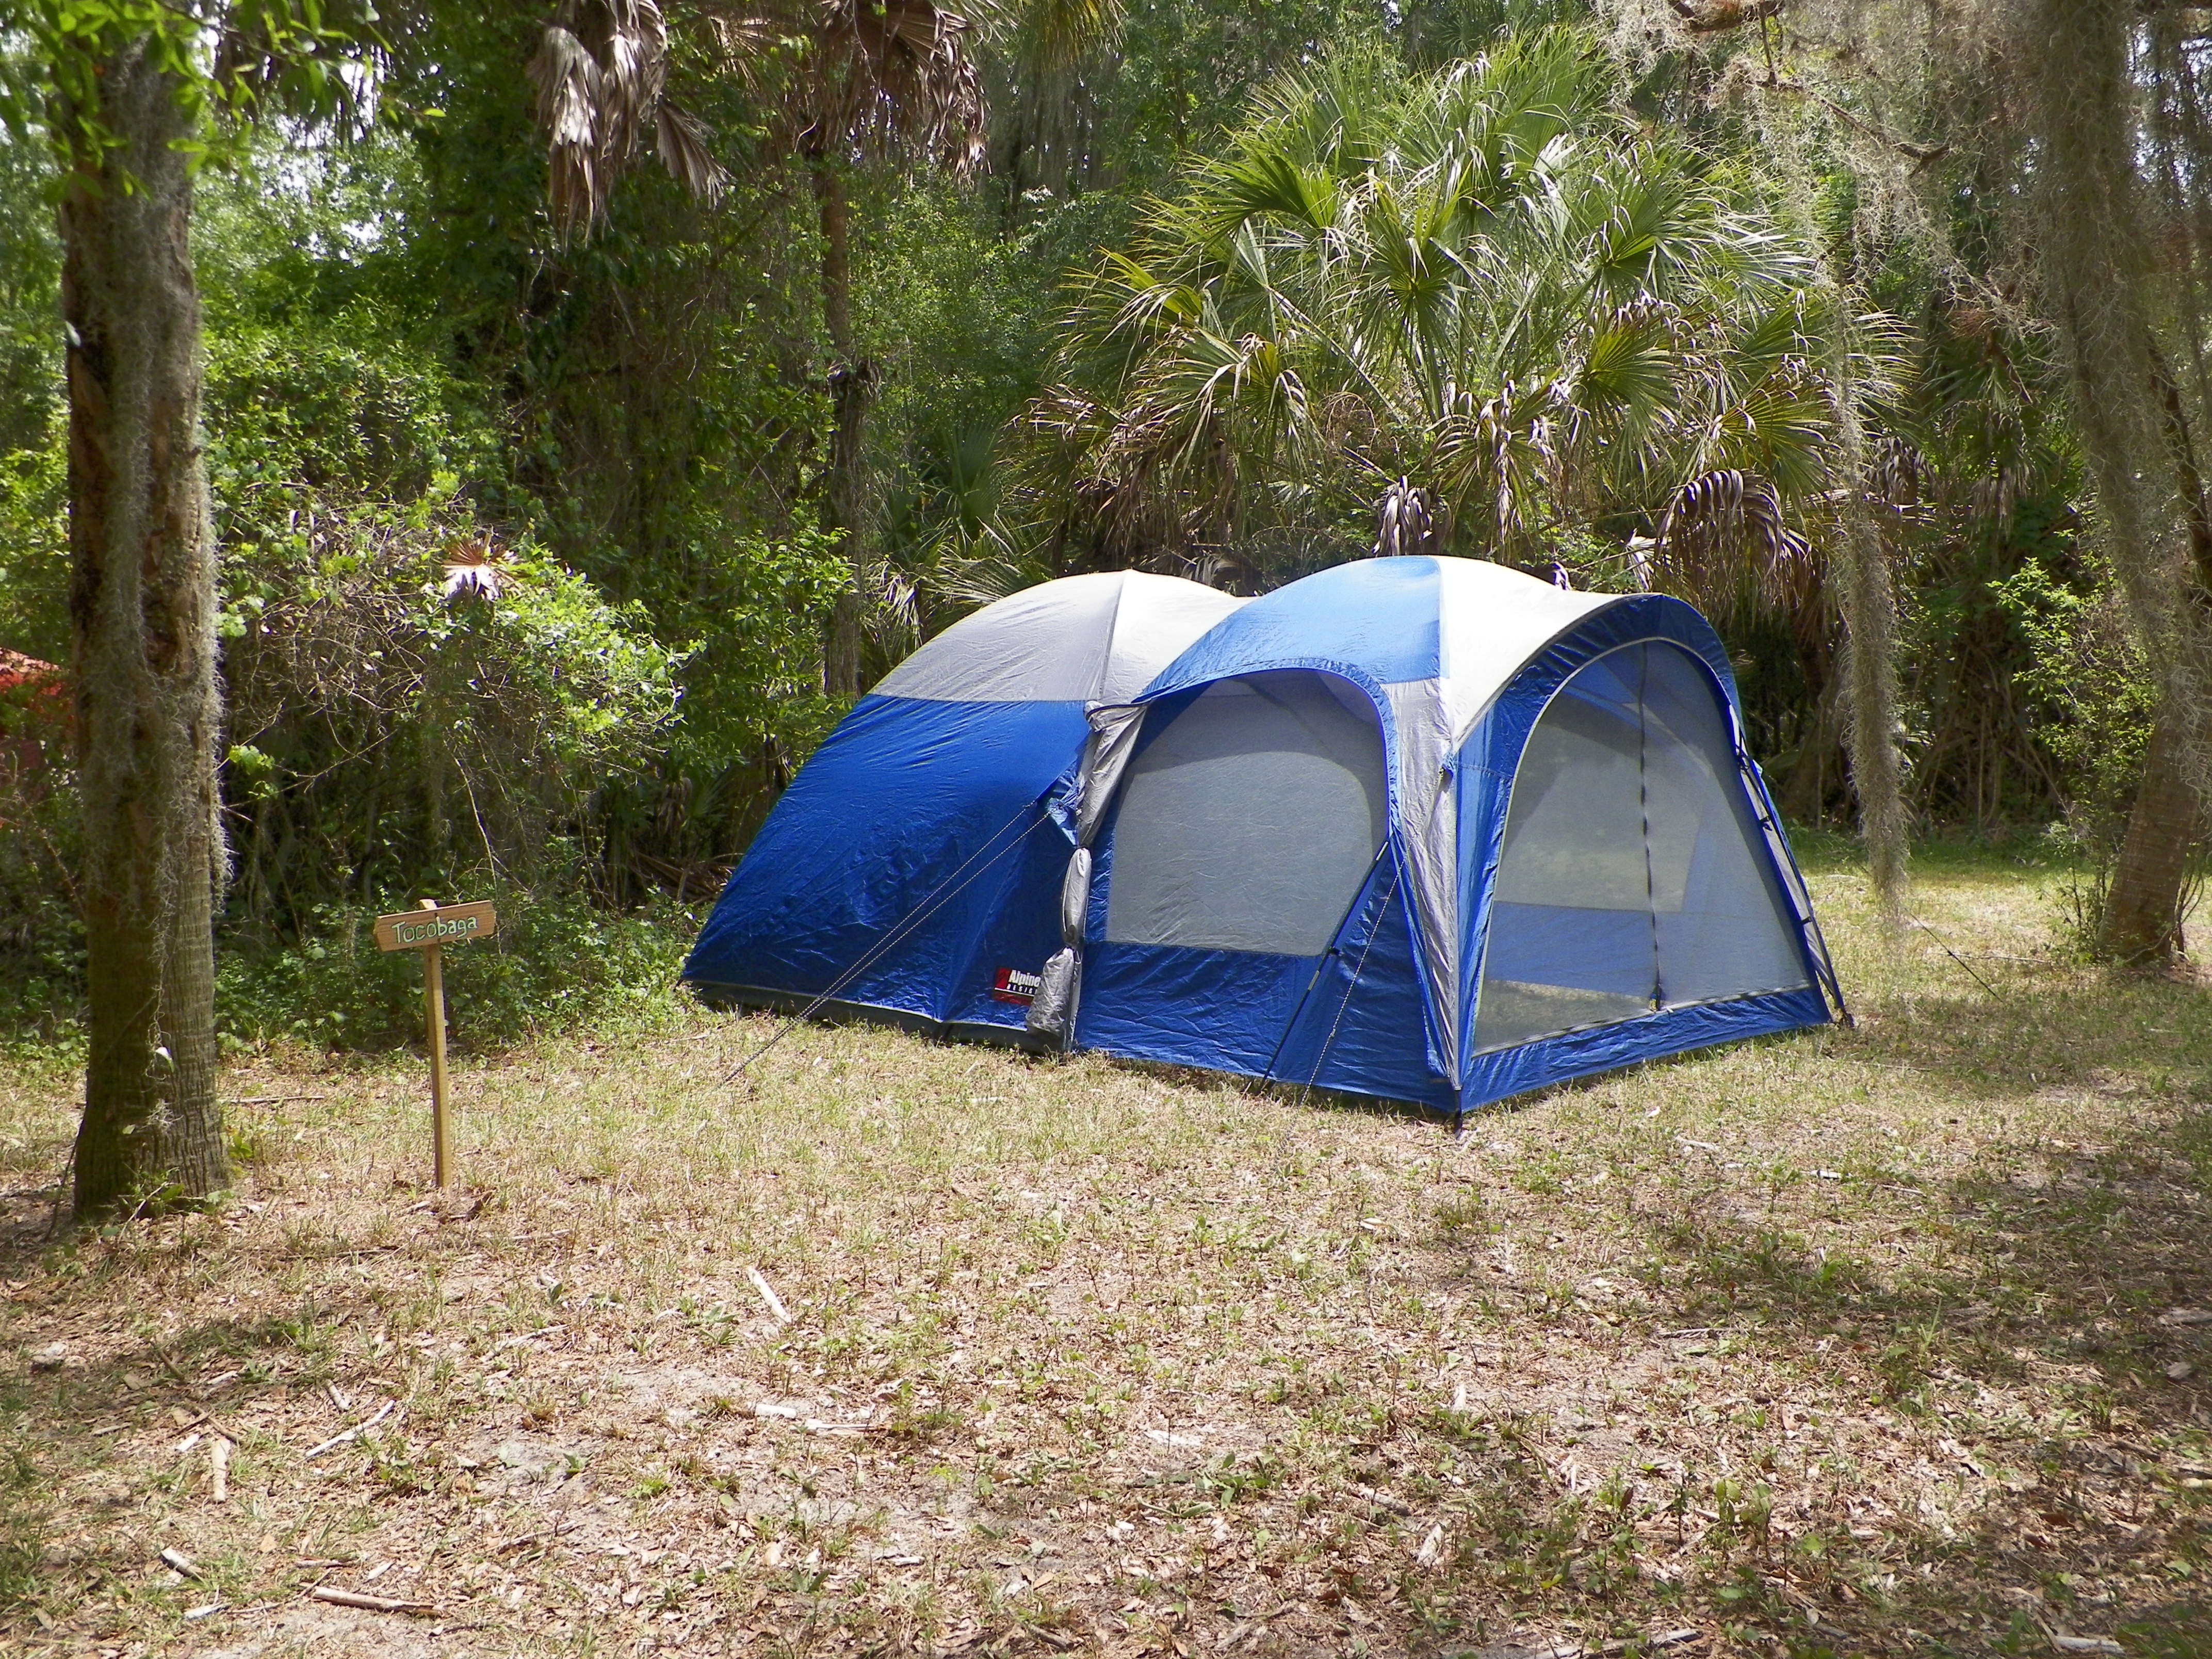
nature, forest, adventure, summer, vacation, recreation, equipment, camping, leisure, tent, outdoors, camper, camp, campsite, recreational, outdoor recreation